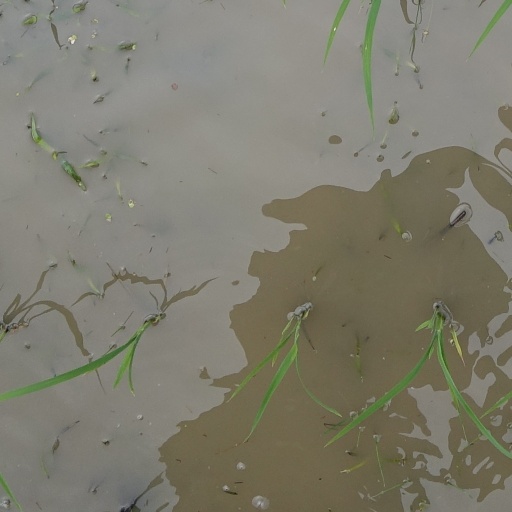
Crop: rice